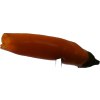
Label: pepper